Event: Nepal Earthquake
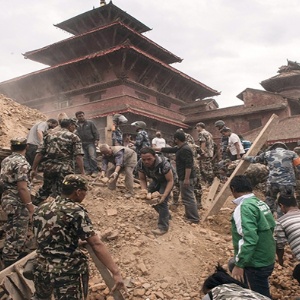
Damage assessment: damage